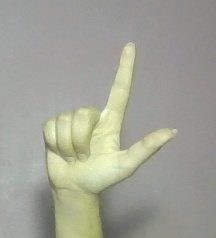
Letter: laam